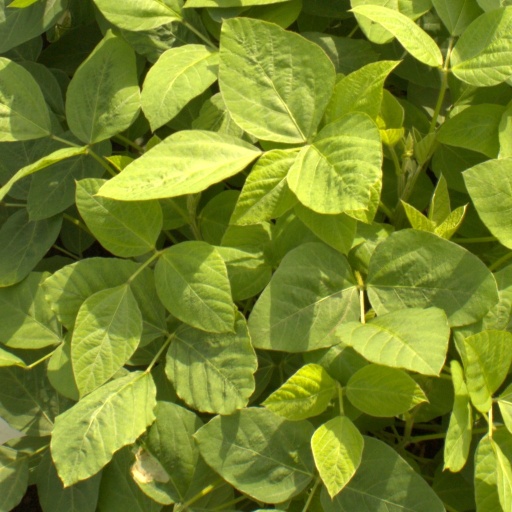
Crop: soybean